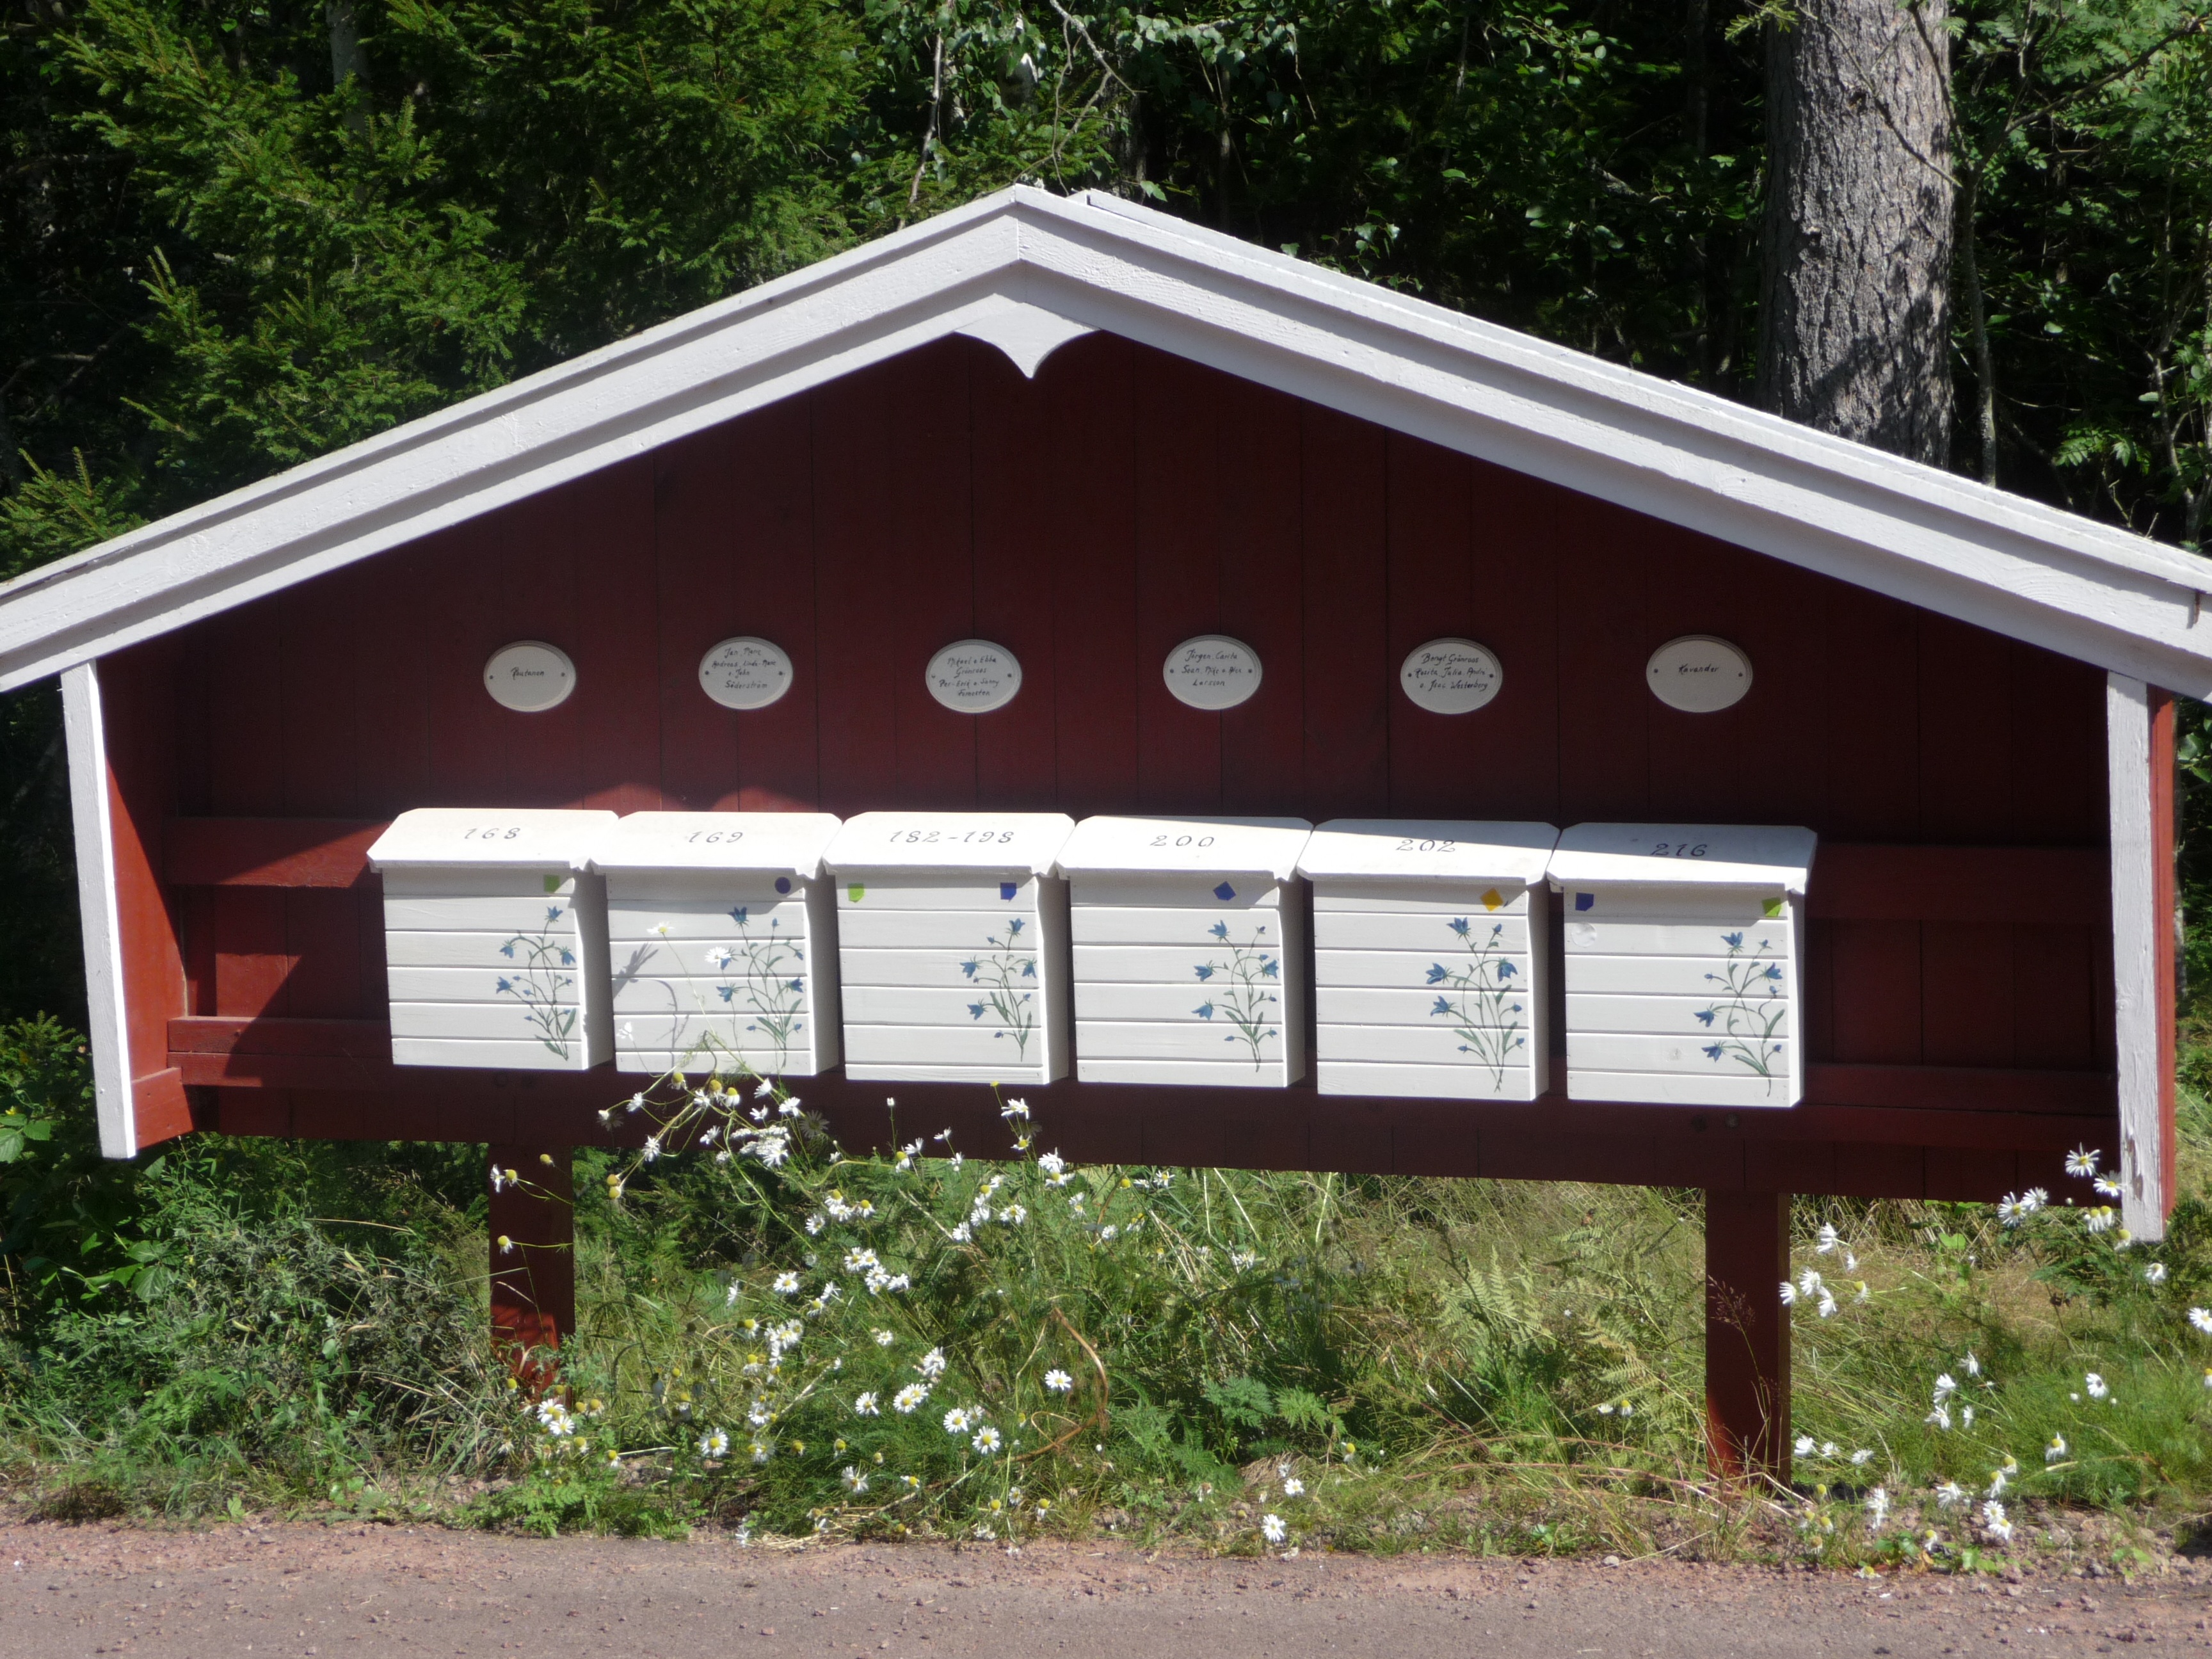
roof, home, shed, canopy, collection, cottage, gazebo, box, tent, mail, pavilion, finland, outdoor structure